Alfa Romeo Giulietta (1977)

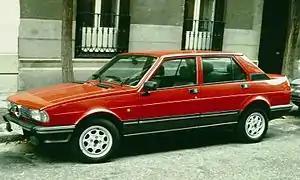
Second series Alfa Romeo Giulietta (1981–1983)

The Alfa Romeo Giulietta (Type 116) is a small executive saloon car manufactured by Italian car maker Alfa Romeo from 1977 to 1985. The car was introduced in November 1977 and while it took its name from the original Giulietta of 1954 to 1965, it was a new design based on the Alfa Romeo Alfetta chassis (including its rear mounted transaxle). The Giulietta went through two facelifts, the first in 1981 and the second one in 1983. All Giuliettas used 5-speed manual transmissions.